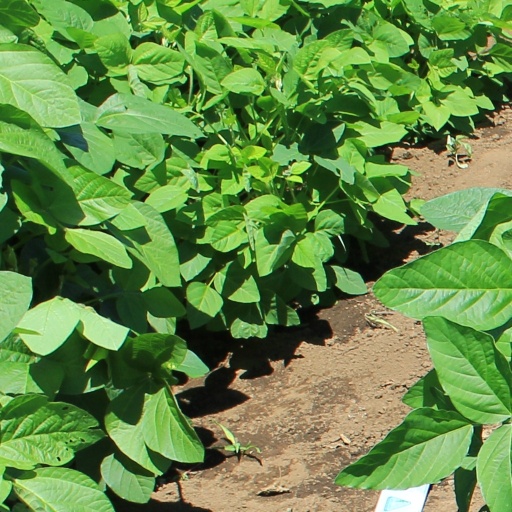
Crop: soybean